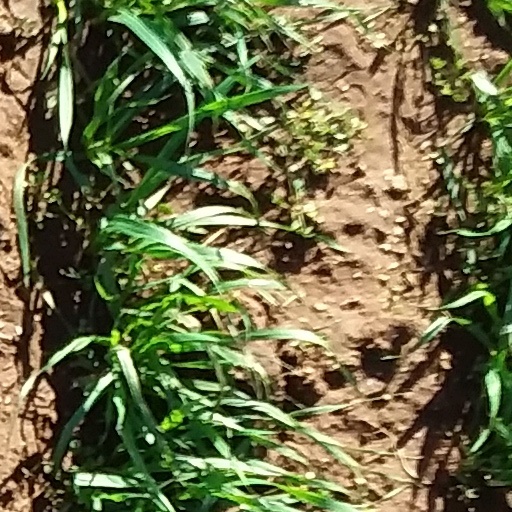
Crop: wheat